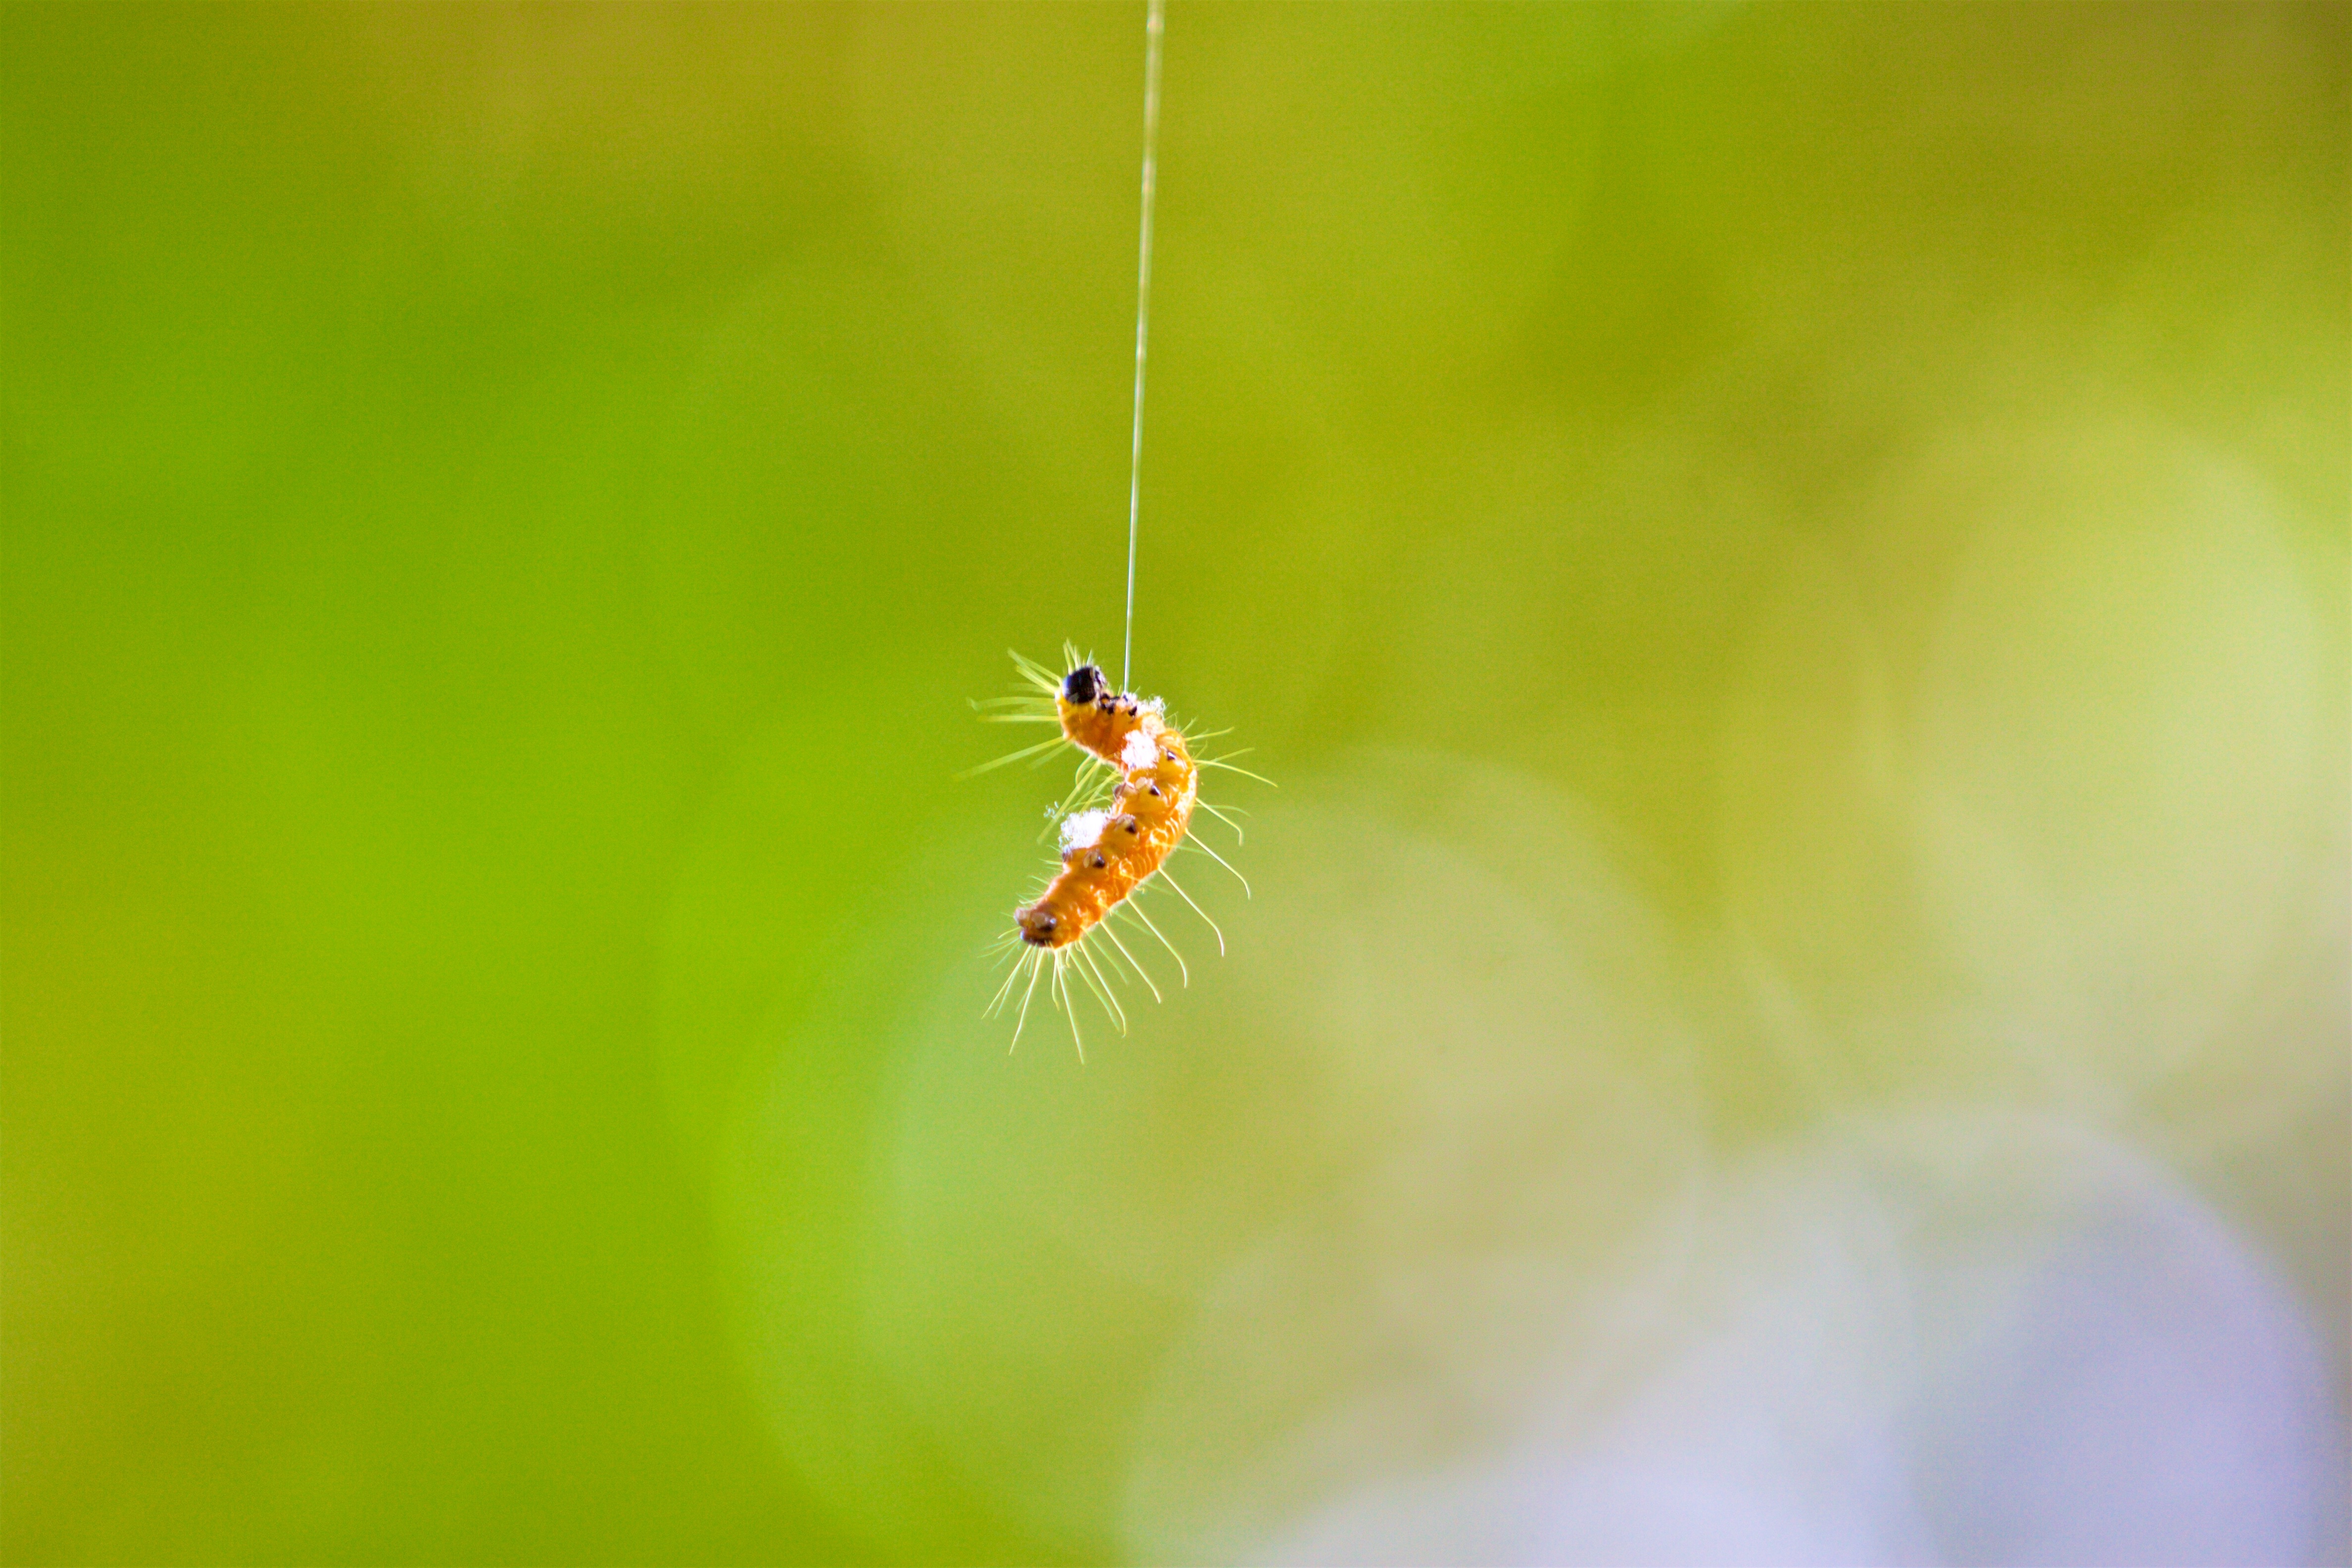
photography, leaf, flower, petal, green, insect, fauna, invertebrate, close up, macro photography, arthropod, plant stem